Anoja Weerasinghe

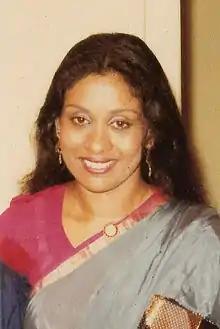

Paranapalliya Guruge Anoja Kanthi Siriwardena (Sinhala:අනොජා වීරසිංහ), popularly as Anoja Weerasinghe (born January 21, 1955), is an actress in Sri Lankan cinema, stage drama and television. One of the most respected film actresses in Sinhala cinema, Weerasinghe won the Golden Award at New Delhi Film Festival for her critics acclaimed movie "Maldeniye Simion".